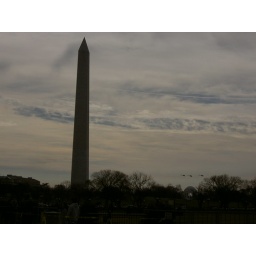
black helicopters in the sky